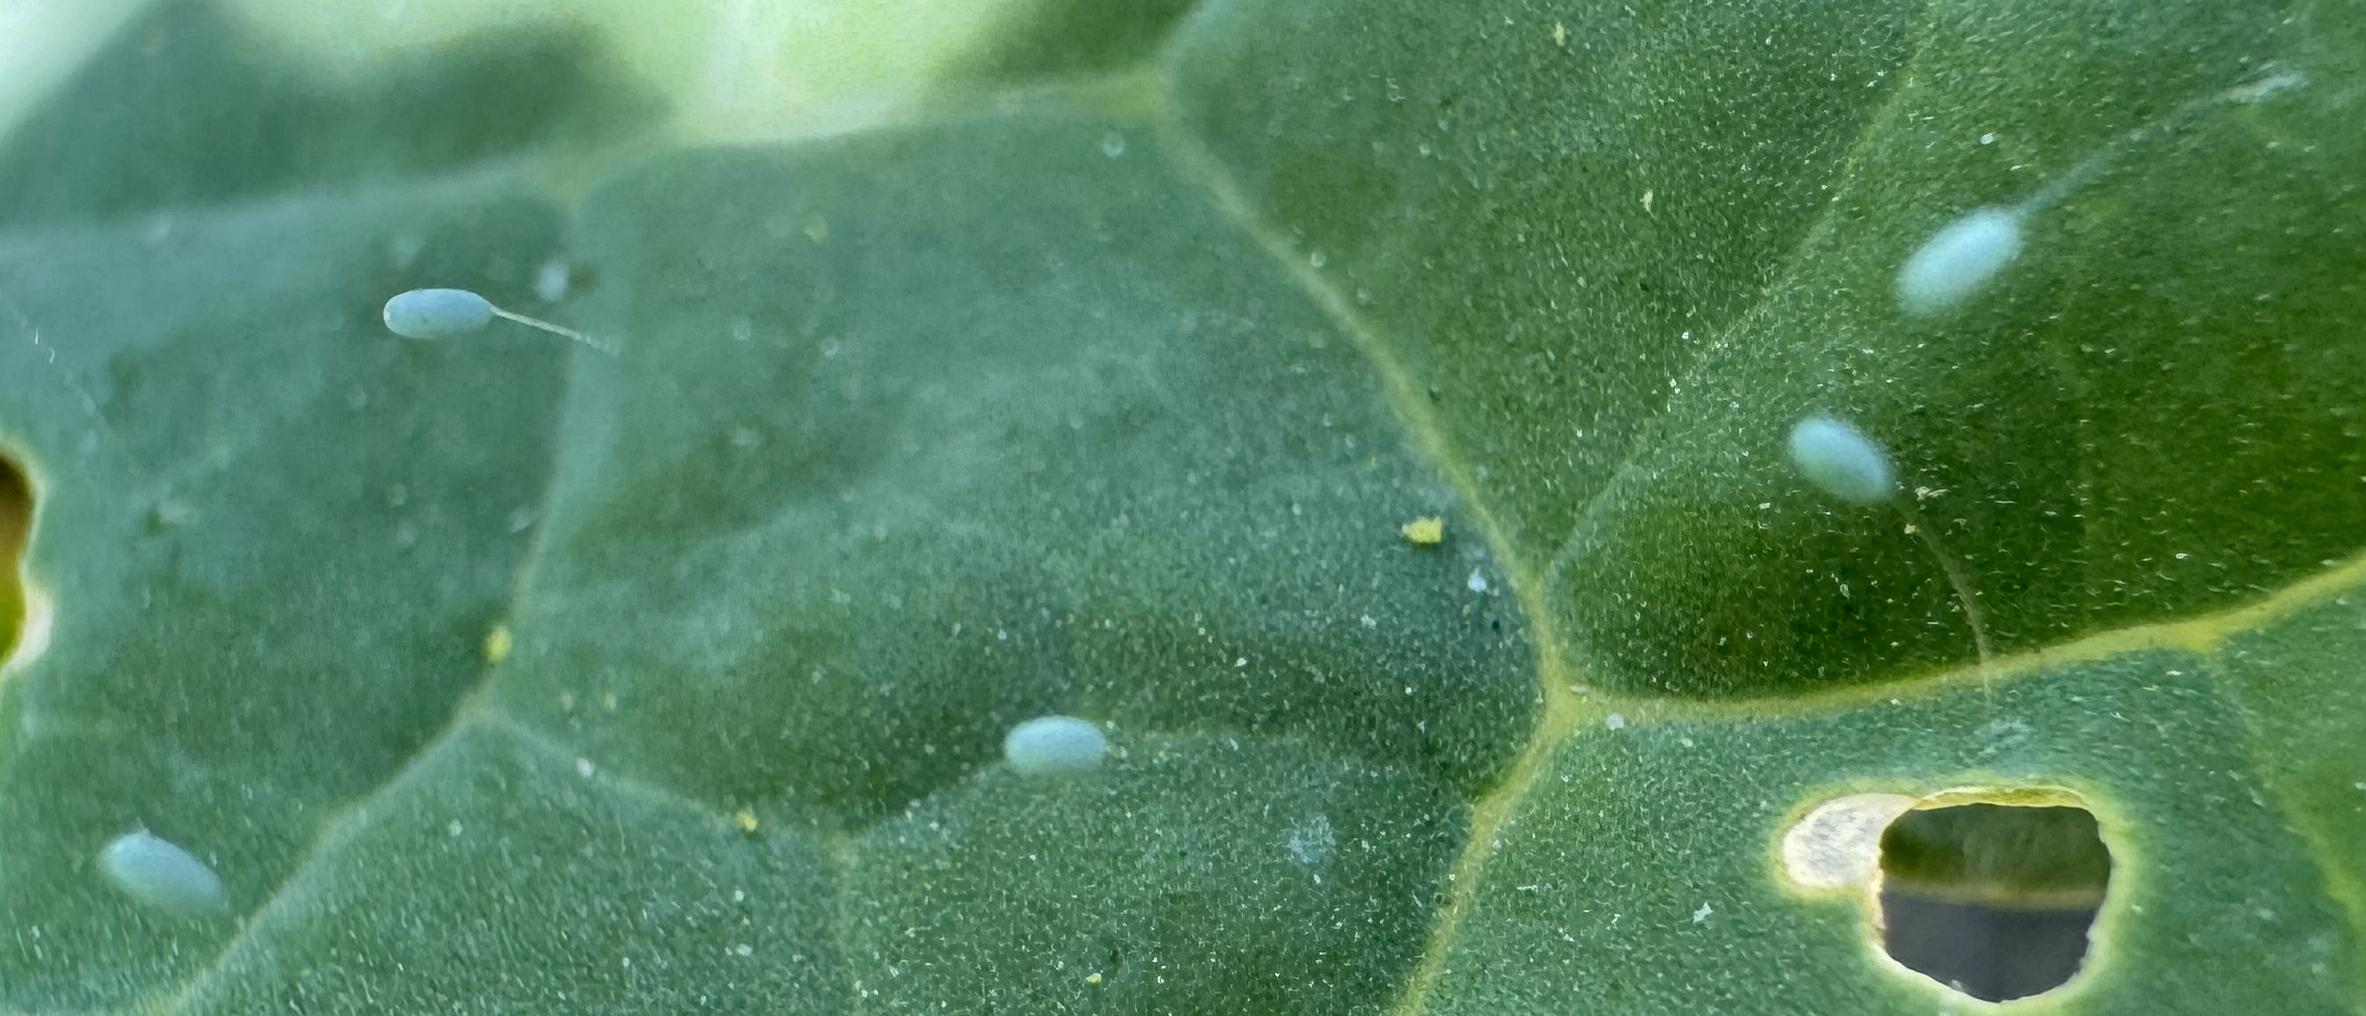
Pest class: predators